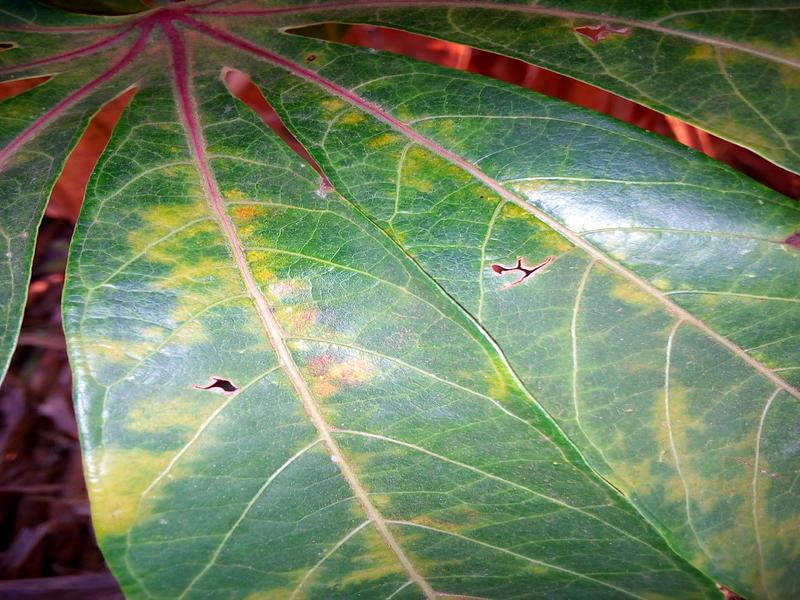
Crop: cassava
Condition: brown_streak_disease